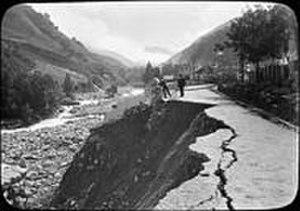
Baréges- route détruite le long du Bastan
La crue du 18 juin 2013 en pays Toy est une crue torrentielle ayant entrainé des victimes et d'importantes destructions dans la vallée du Bastan, principal torrent affluent du Gave de Gavarnie ou Gave de Pau, et ayant provoqué une large inondation en aval, notamment à Lourdes.